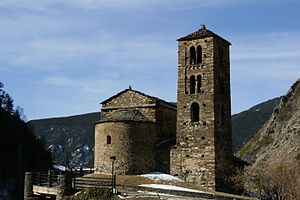
Església de Sant Joan de Caselles
Església de Sant Joan de Caselles
Església de Sant Joan de Caselles er en kirke lokaliseret i Canillo, Andorra. Det er en ejendom som er kulturarv og registreret i Cultural Heritage of Andorra. Det blev bygget i det 11-12. århundrede..